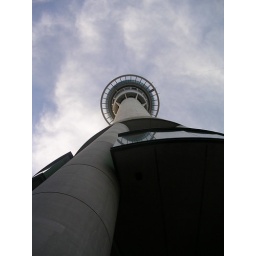
sky tower in Auckland